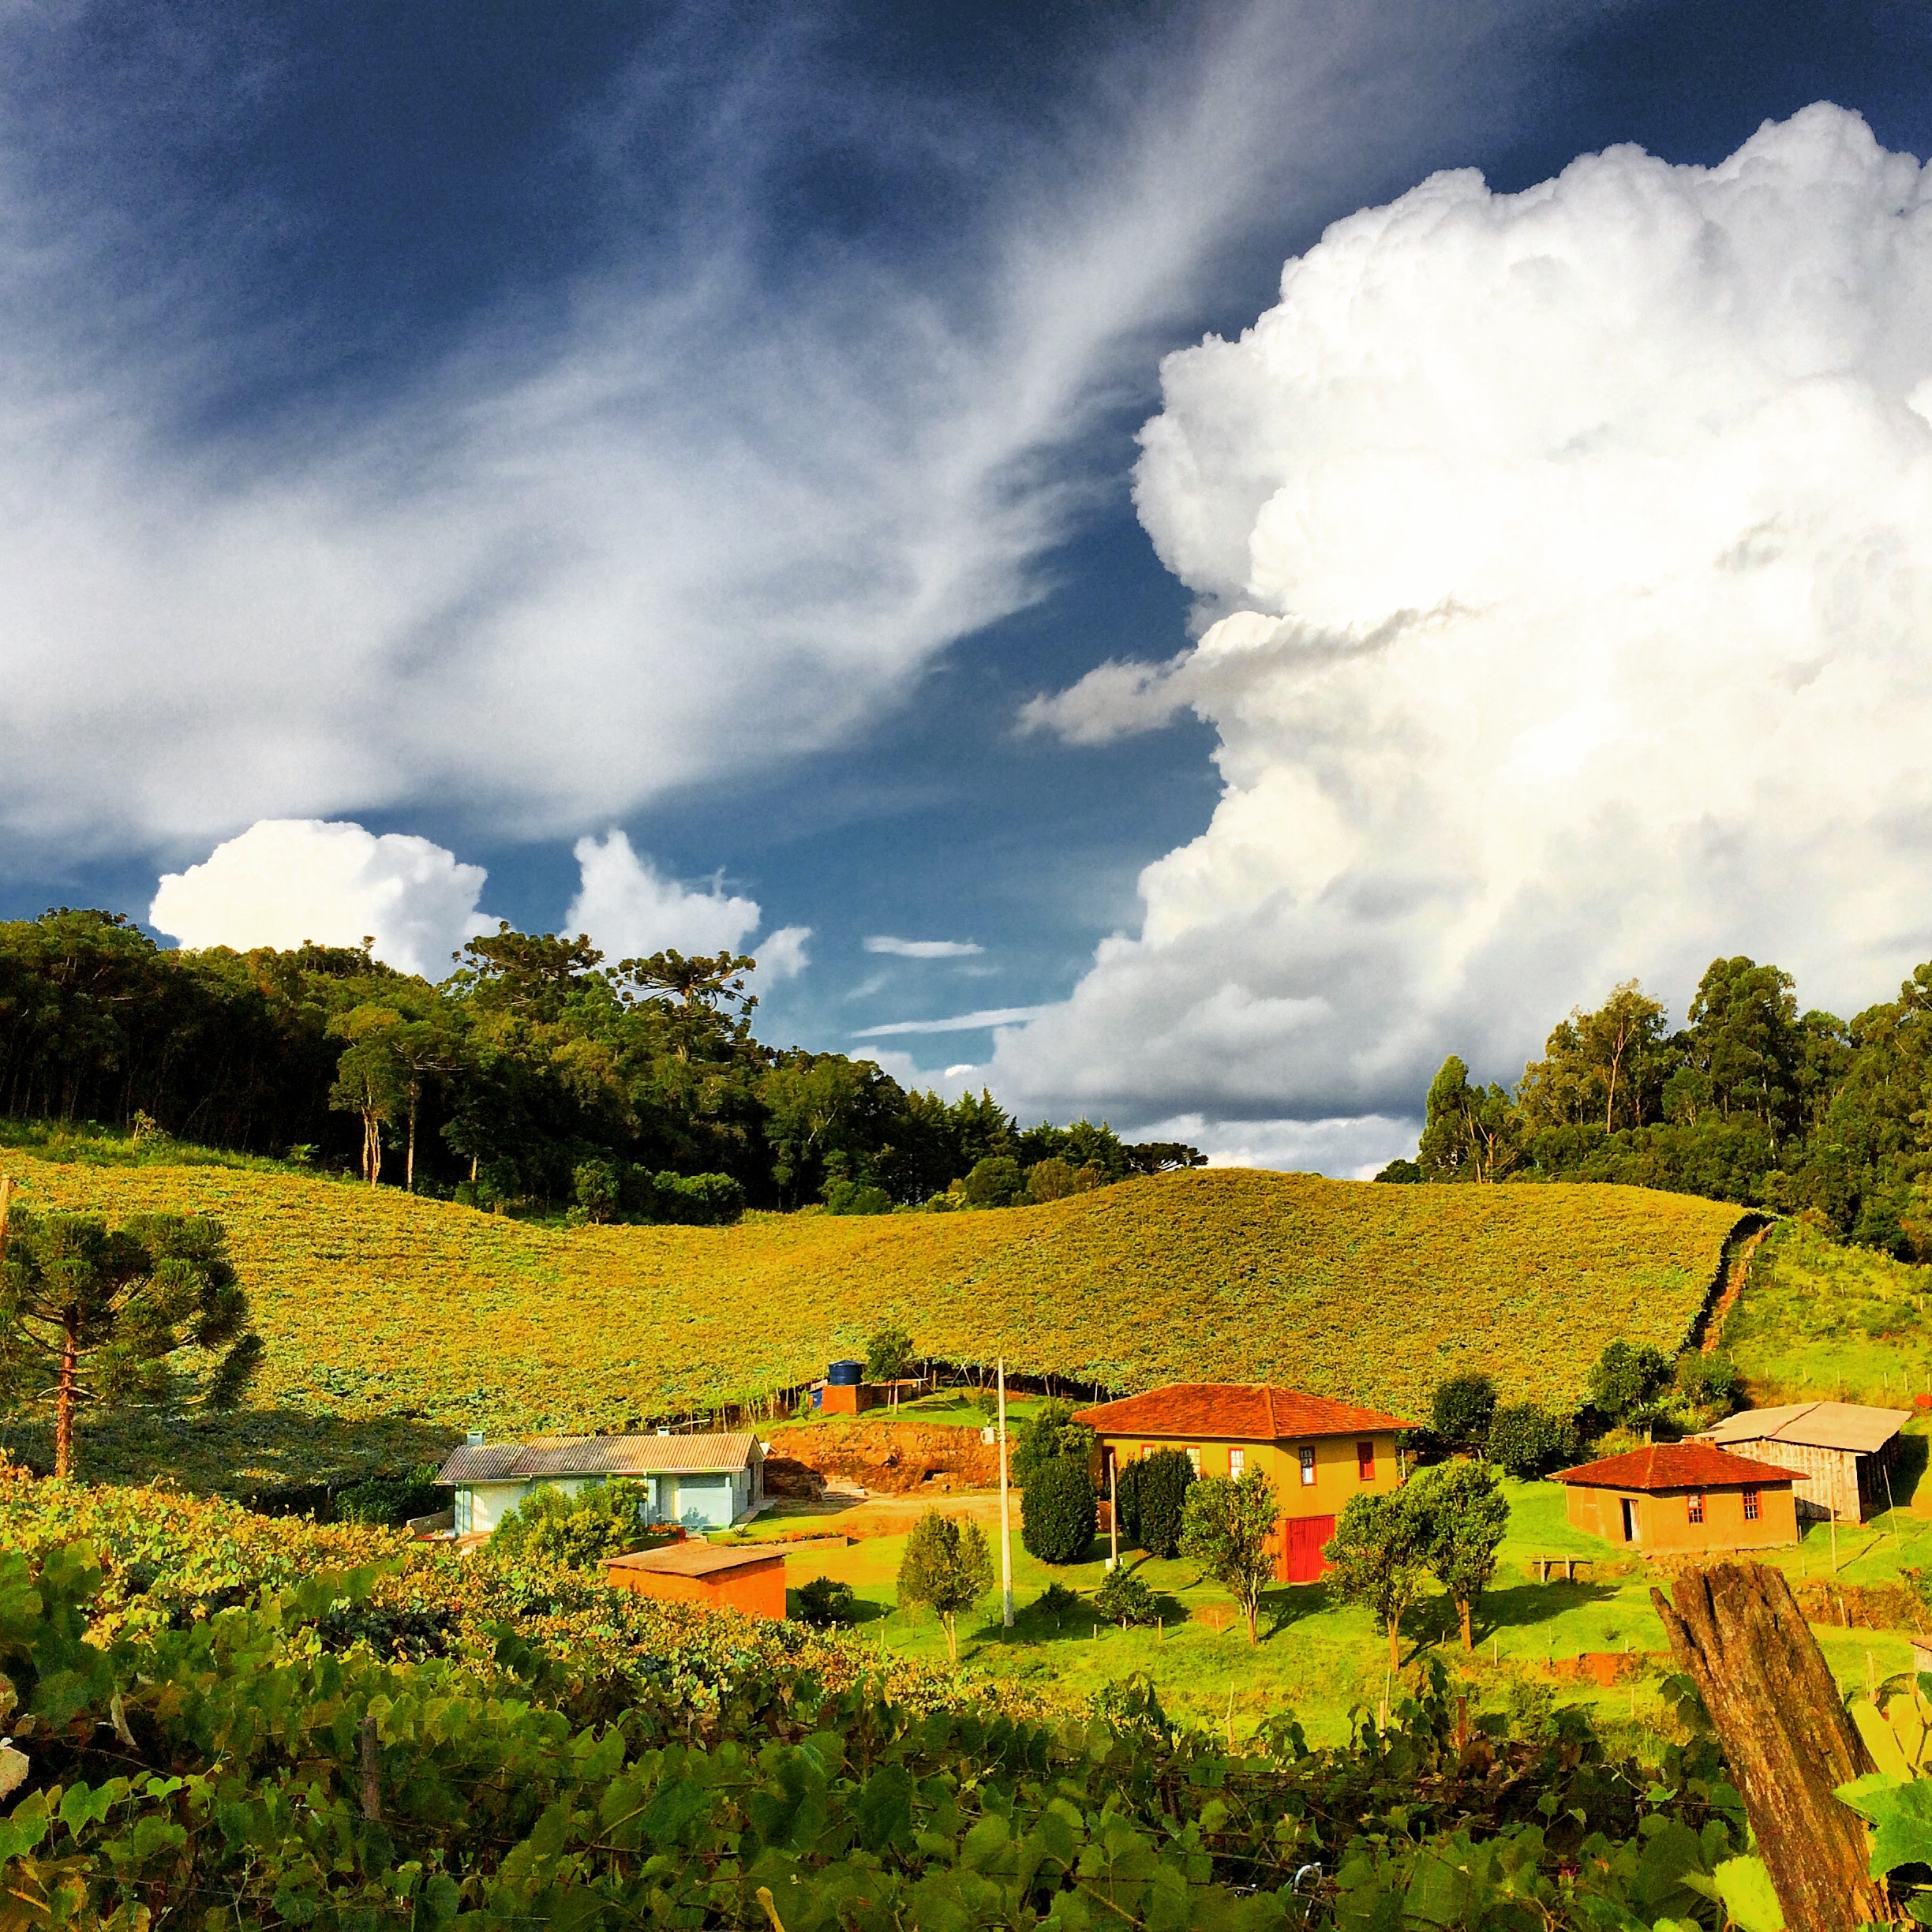
landscape, tree, nature, horizon, mountain, cloud, sky, field, farm, meadow, sunlight, hill, flower, valley, mountain range, rural, autumn, agriculture, plain, trees, grassland, vegetation, plateau, brazil, rural area, meteorological phenomenon, mountainous landforms